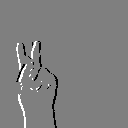
ASL letter: k